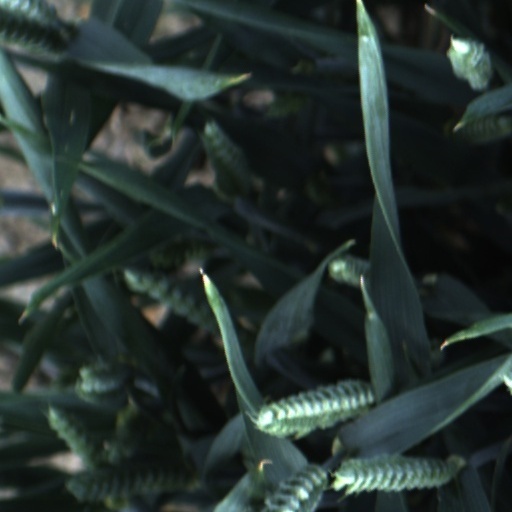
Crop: wheat